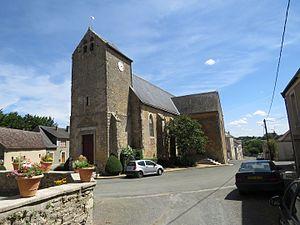
Façade ouest
Cet article recense les monuments historiques de l'arrondissement de La Flèche, dans le département de la Sarthe, en France.
La liste des églises de la Sarthe recense de la manière la plus complète possible les églises, cathédrale et basilique situées dans le département français de la Sarthe.
L'église Saint-Fraimbault-et-Saint-Antoine d'Épineu-le-Chevreuil est une église située à Épineu-le-Chevreuil, dans le département français de la Sarthe.